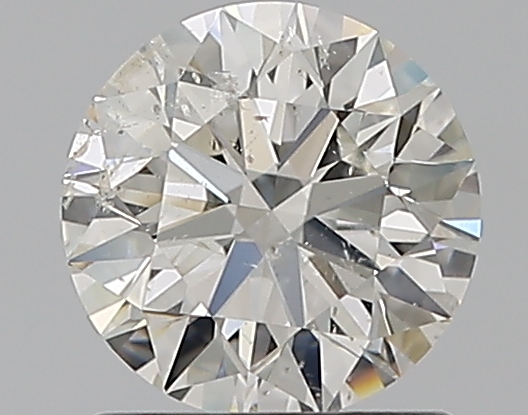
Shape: round
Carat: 1.01
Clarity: SI2
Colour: H
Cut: EX
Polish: EX
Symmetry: EX
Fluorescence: F
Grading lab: GIA
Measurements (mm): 6.37 x 6.41 x 3.99